Iurie Leancă

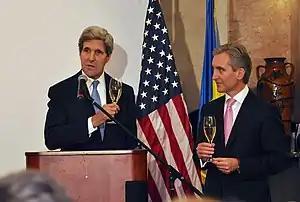
John Kerry and Iurie Leancă in December 2013.

Leancă was Deputy Prime Minister and Minister of Foreign and European Integration in the Vlad Filat Cabinet.